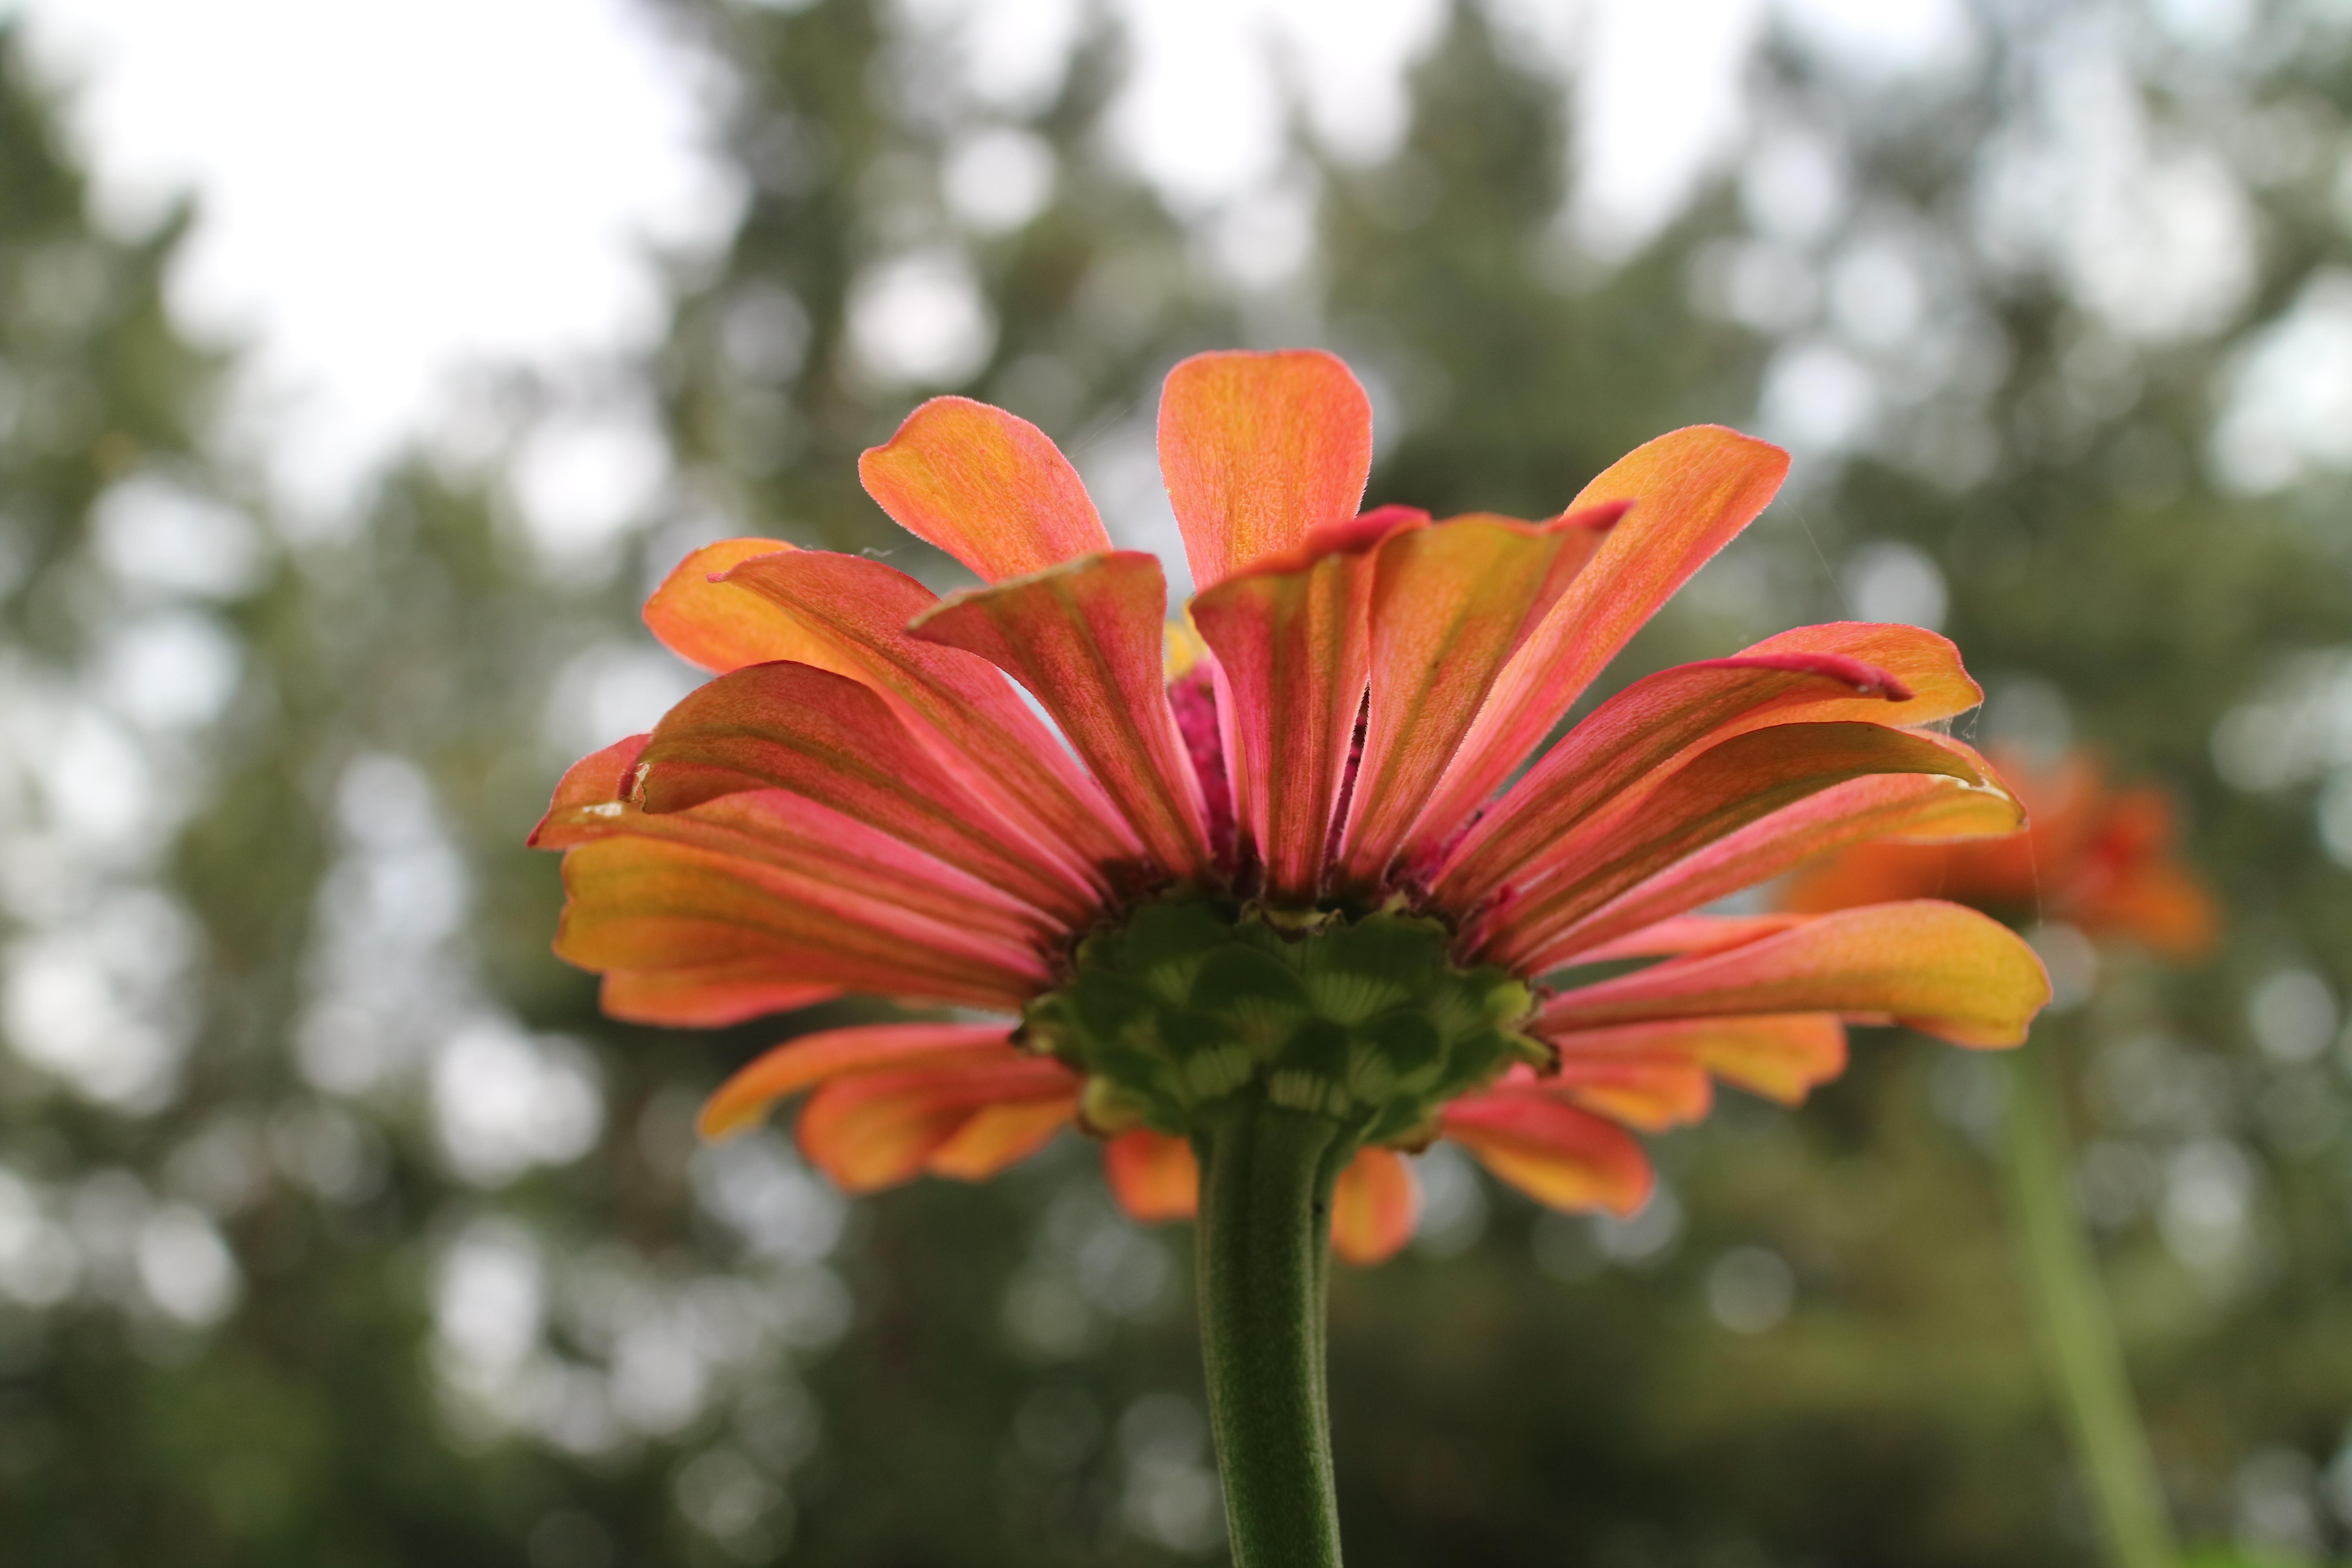
nature, blossom, plant, field, meadow, flower, petal, botany, flora, wildflower, macro photography, flowering plant, daisy family, annual plant, plant stem, land plant